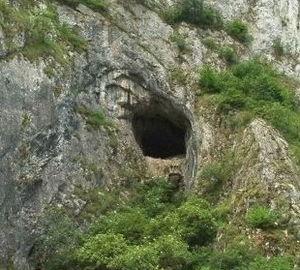
Cheile Turzii sont une réserve naturelle située à 6 km à l'ouest de Turda, en Transylvanie, Roumanie.